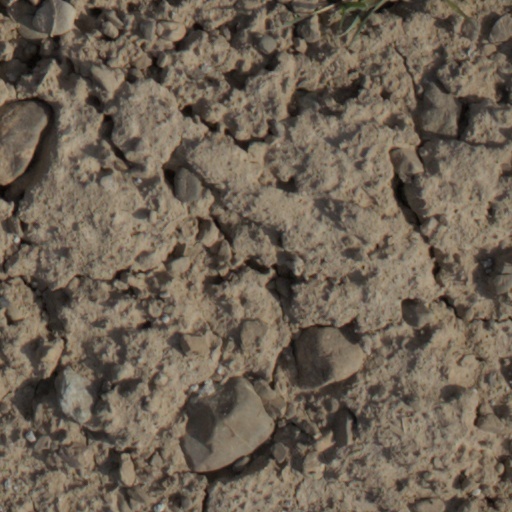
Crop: wheat